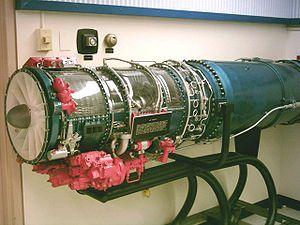
Le General Electric J85 est un turboréacteur compact et léger qui a obtenu un succès notable : mis en service en 1960, il a été construit depuis à plus de 15 000 exemplaires et est toujours en service quarante ans plus tard.